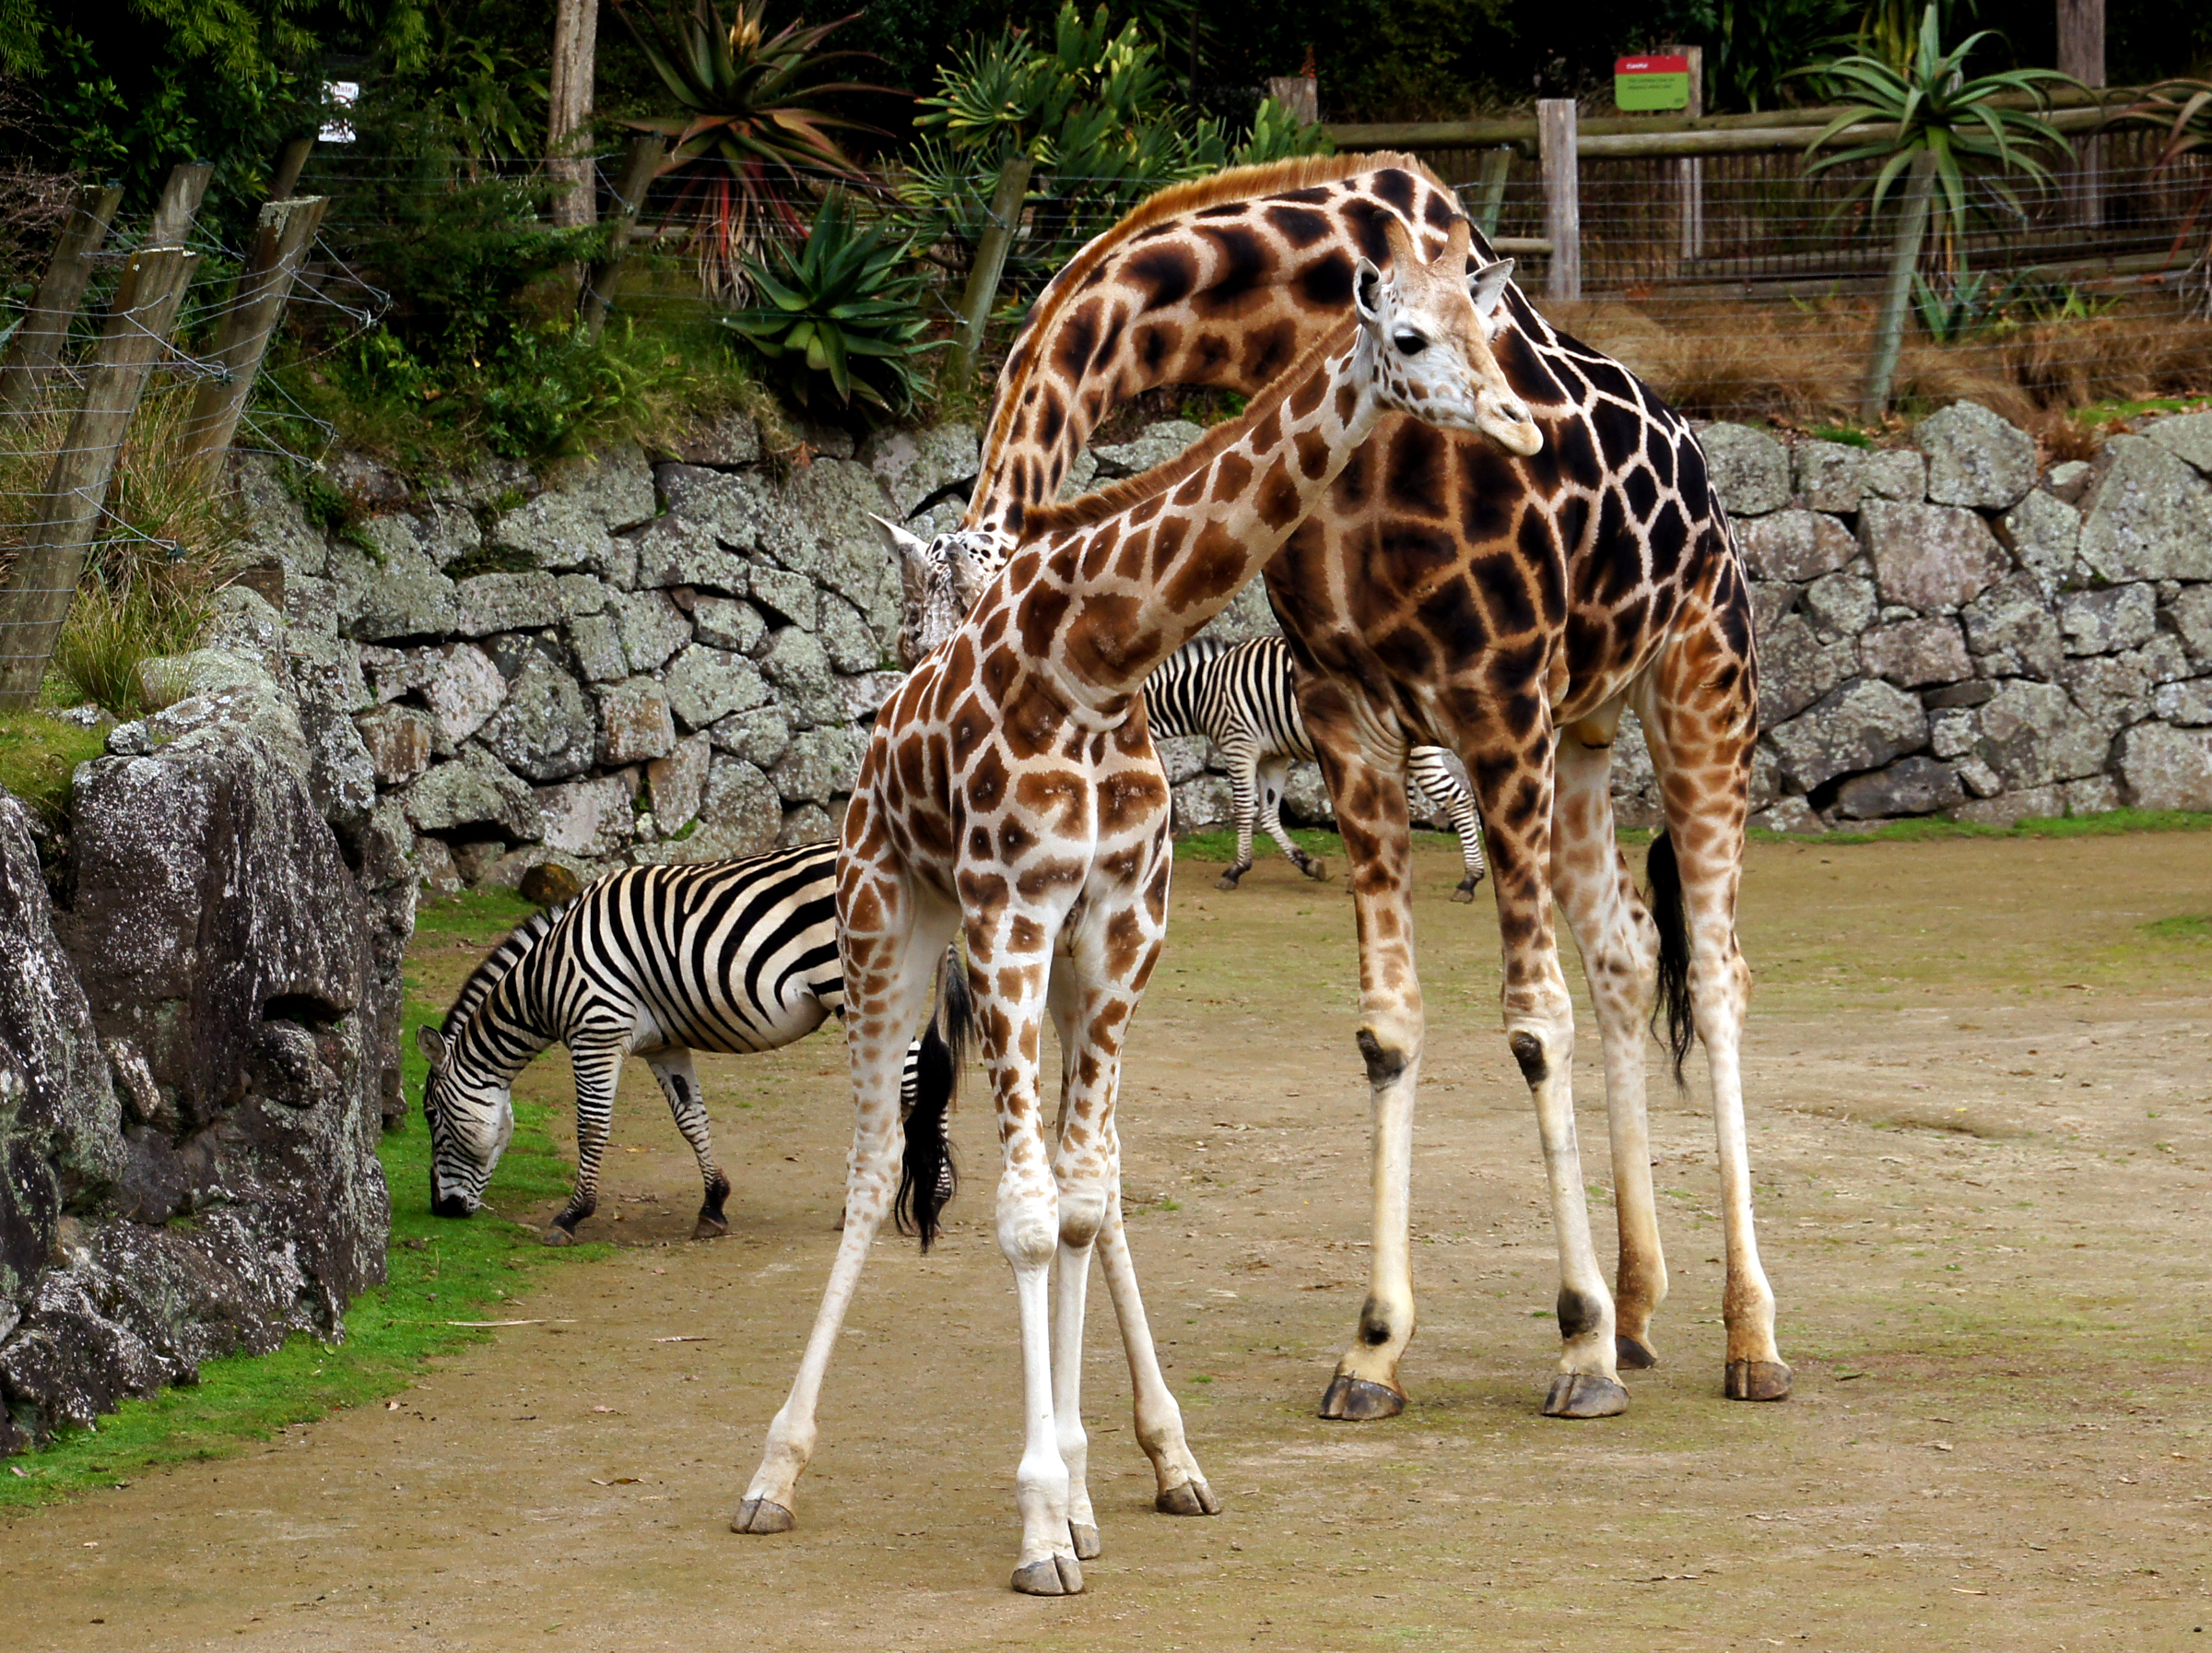
recreation, wildlife, zoo, mammal, fauna, giraffe, flickrsbestcreatures, aucklandzoo, giraffidae